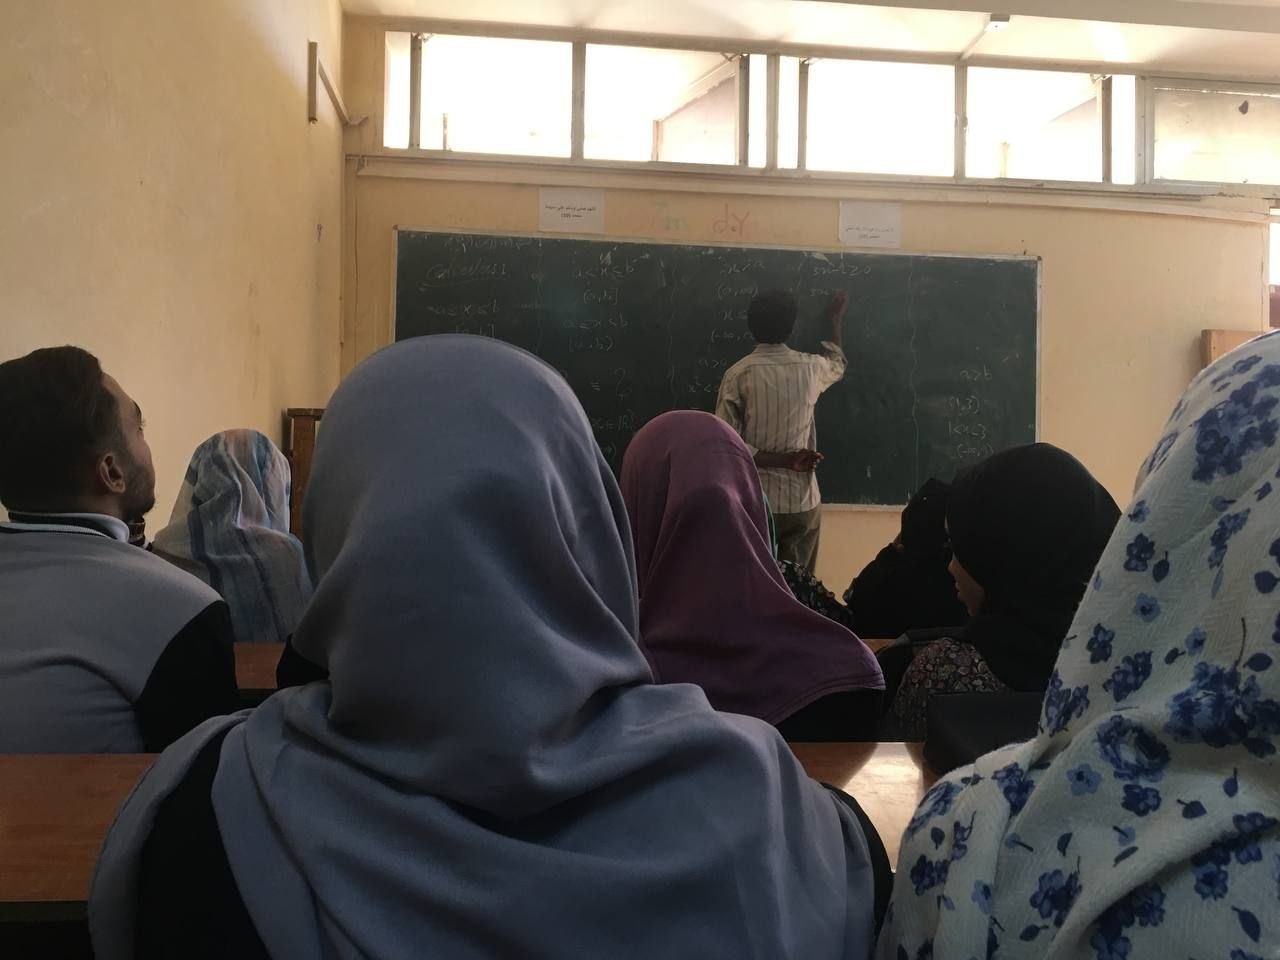
الوصف بالفصحى: صورة توضح مشهد عام من داخل قاعة المحاضرات بجامعة التقانة بمدينة أم درمان.
الوصف بالعامية السودانية: صورة فيها دكتور بيشرح وطلاب بجامعة التقانة.
التصنيف: Nature & Landscape